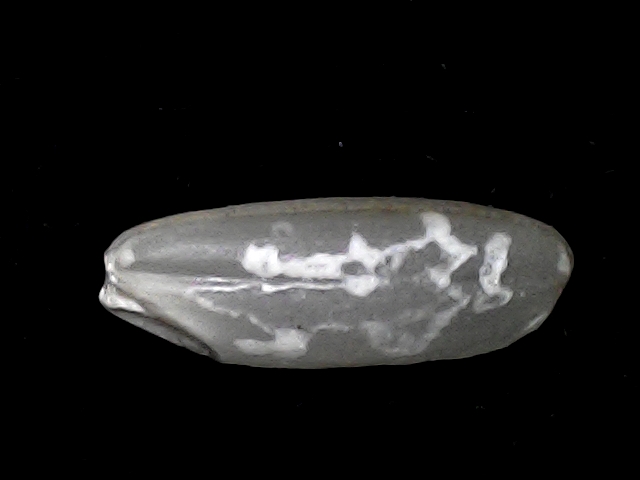
Rice variety: BD51